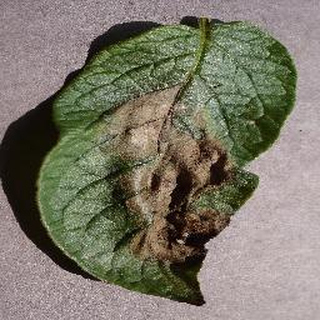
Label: potato_late_blight